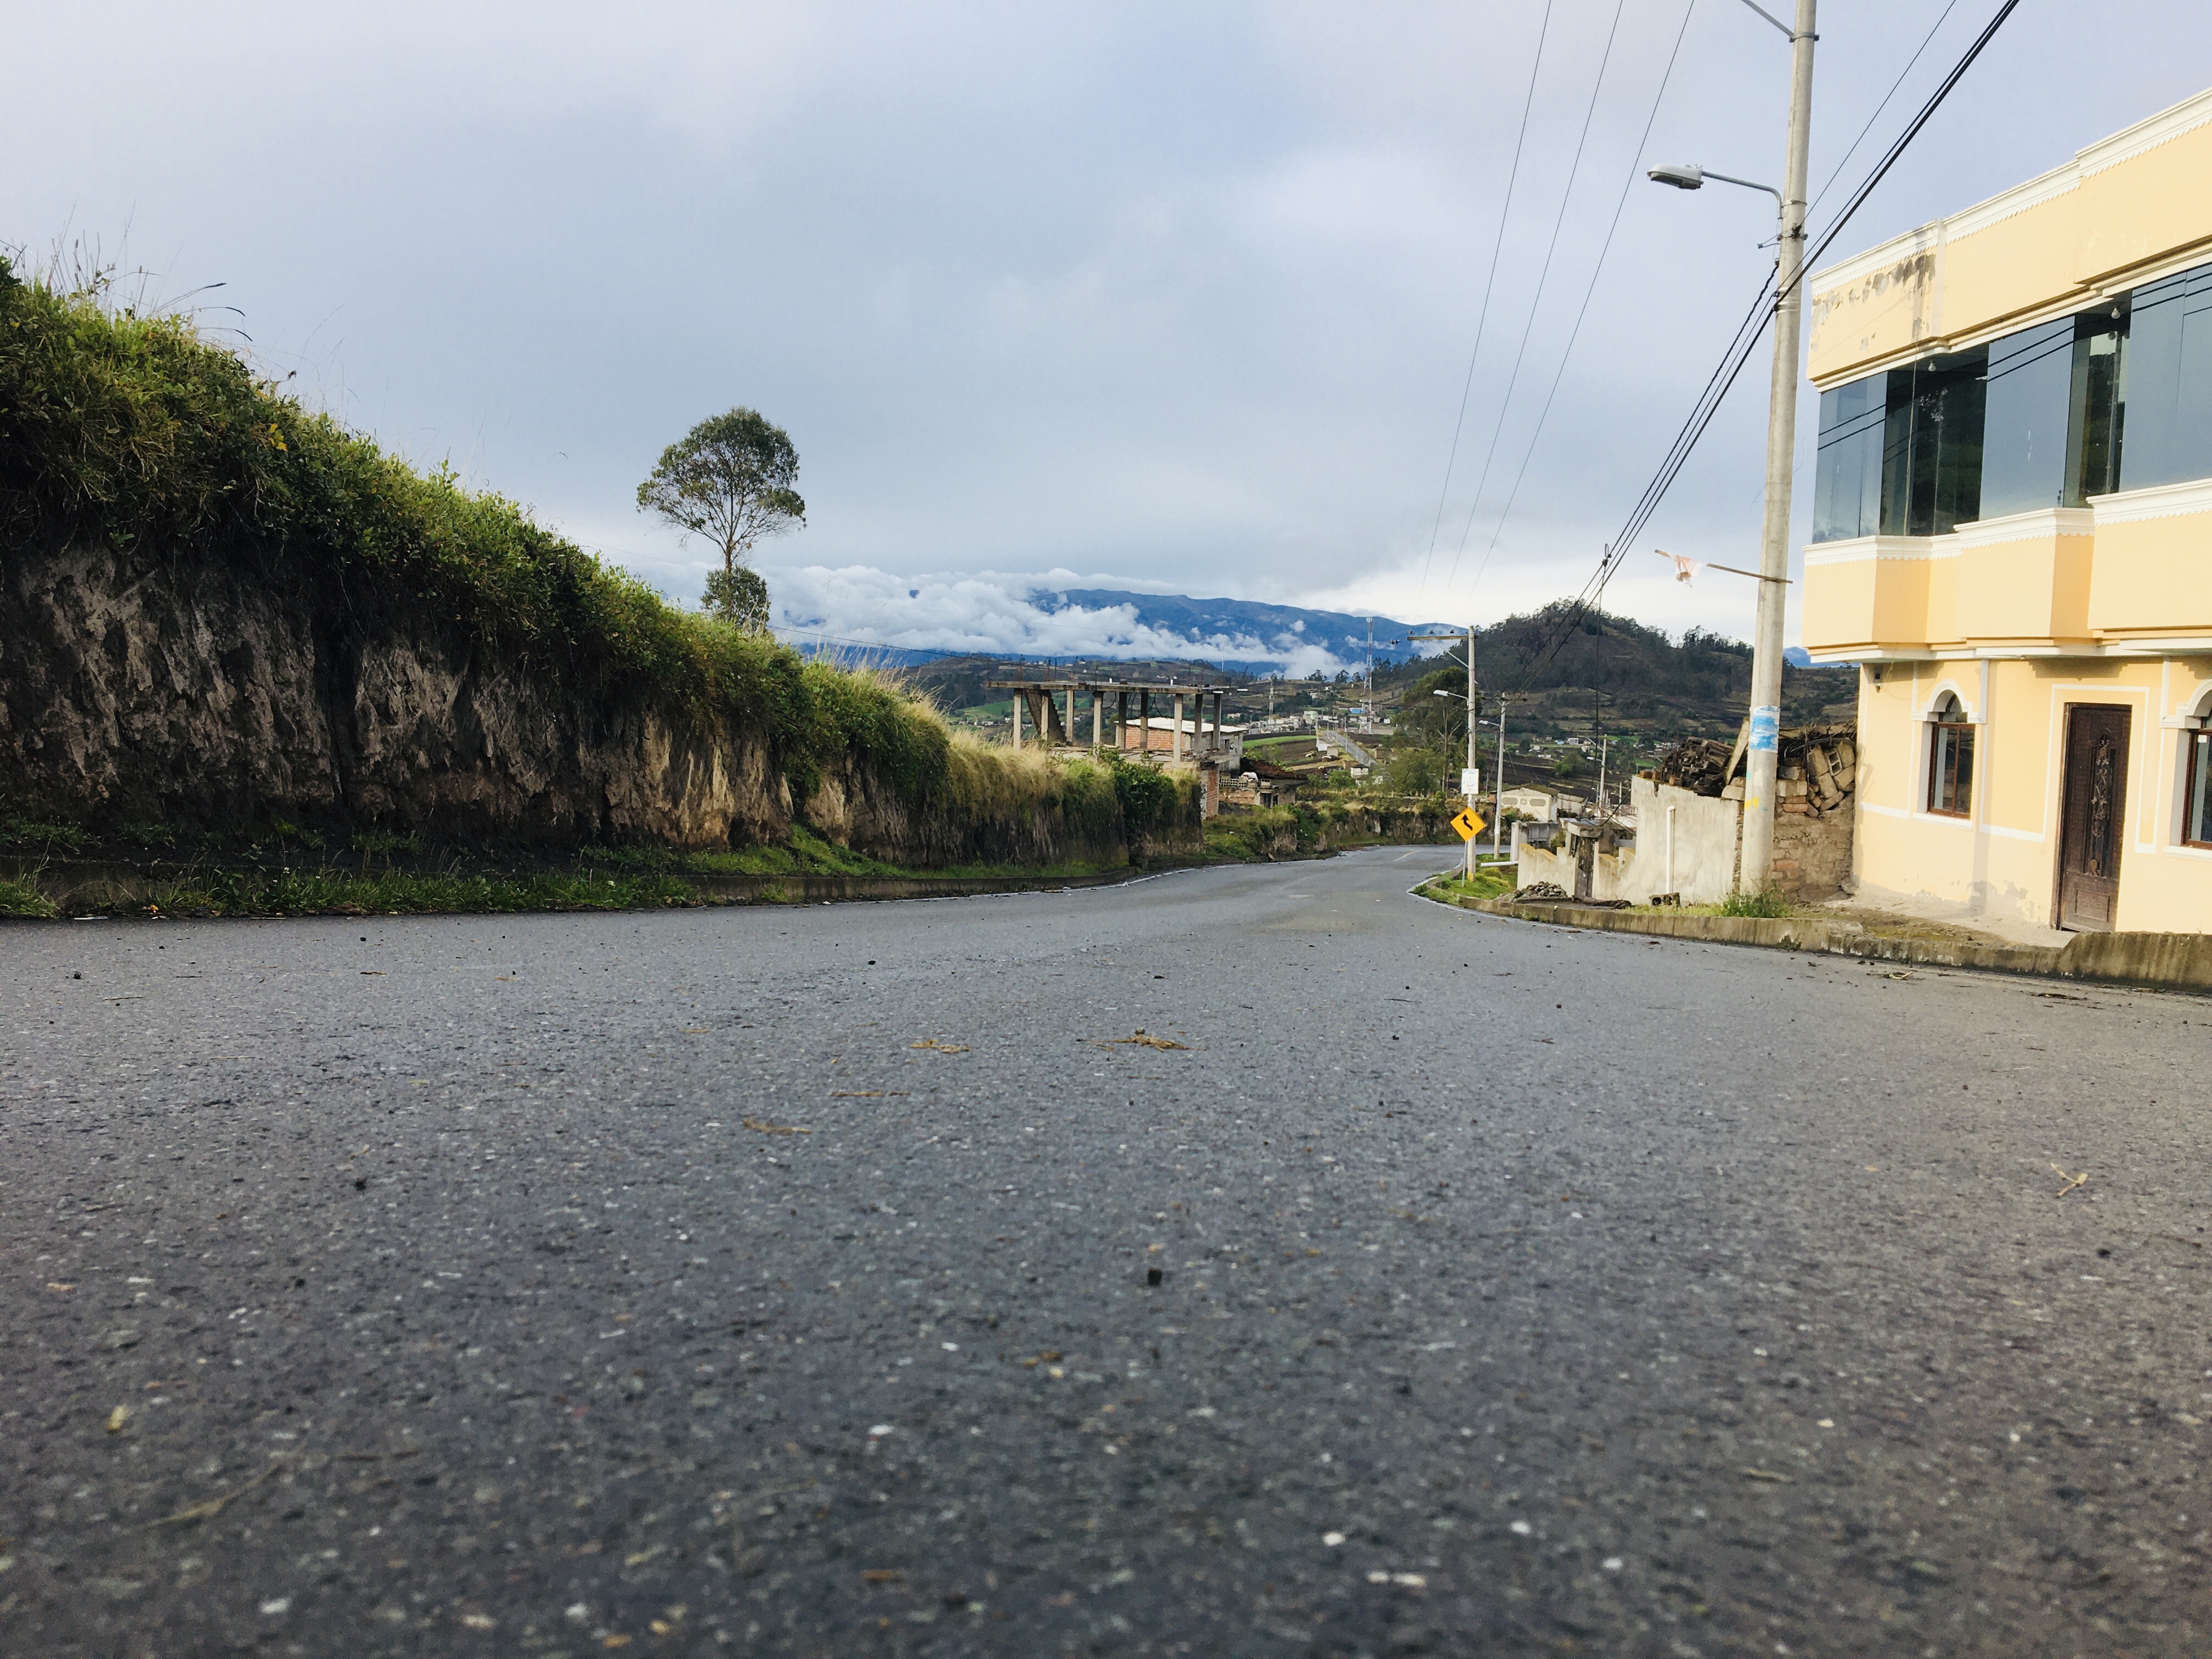
natural, sky, asphalt, road, property, town, mountain, cloud, street, road surface, residential area, infrastructure, tree, thoroughfare, house, land lot, neighbourhood, architecture, real estate, hill, city, plant, hill station, tourism, lane, village, vacation, flooring, building, meteorological phenomenon, vehicle